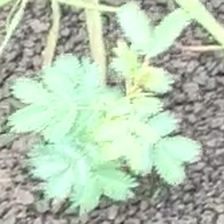
Weed species: Dwarf_cassia_(Chamaecrista pumila)